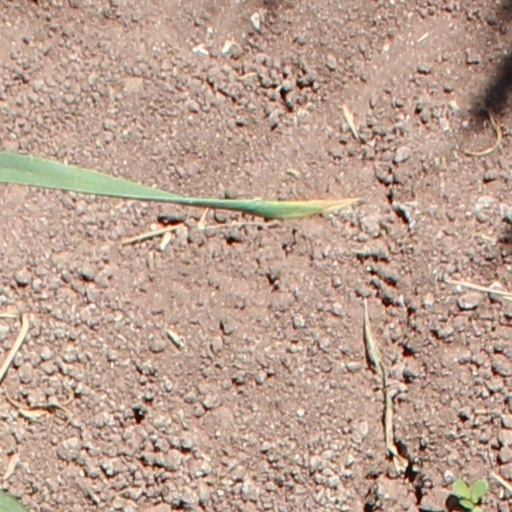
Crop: wheat